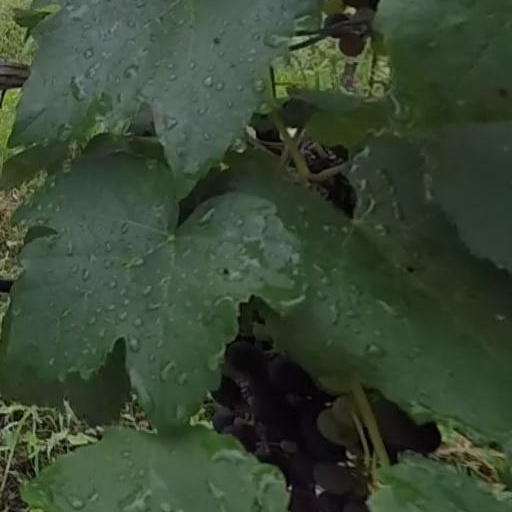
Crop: grape